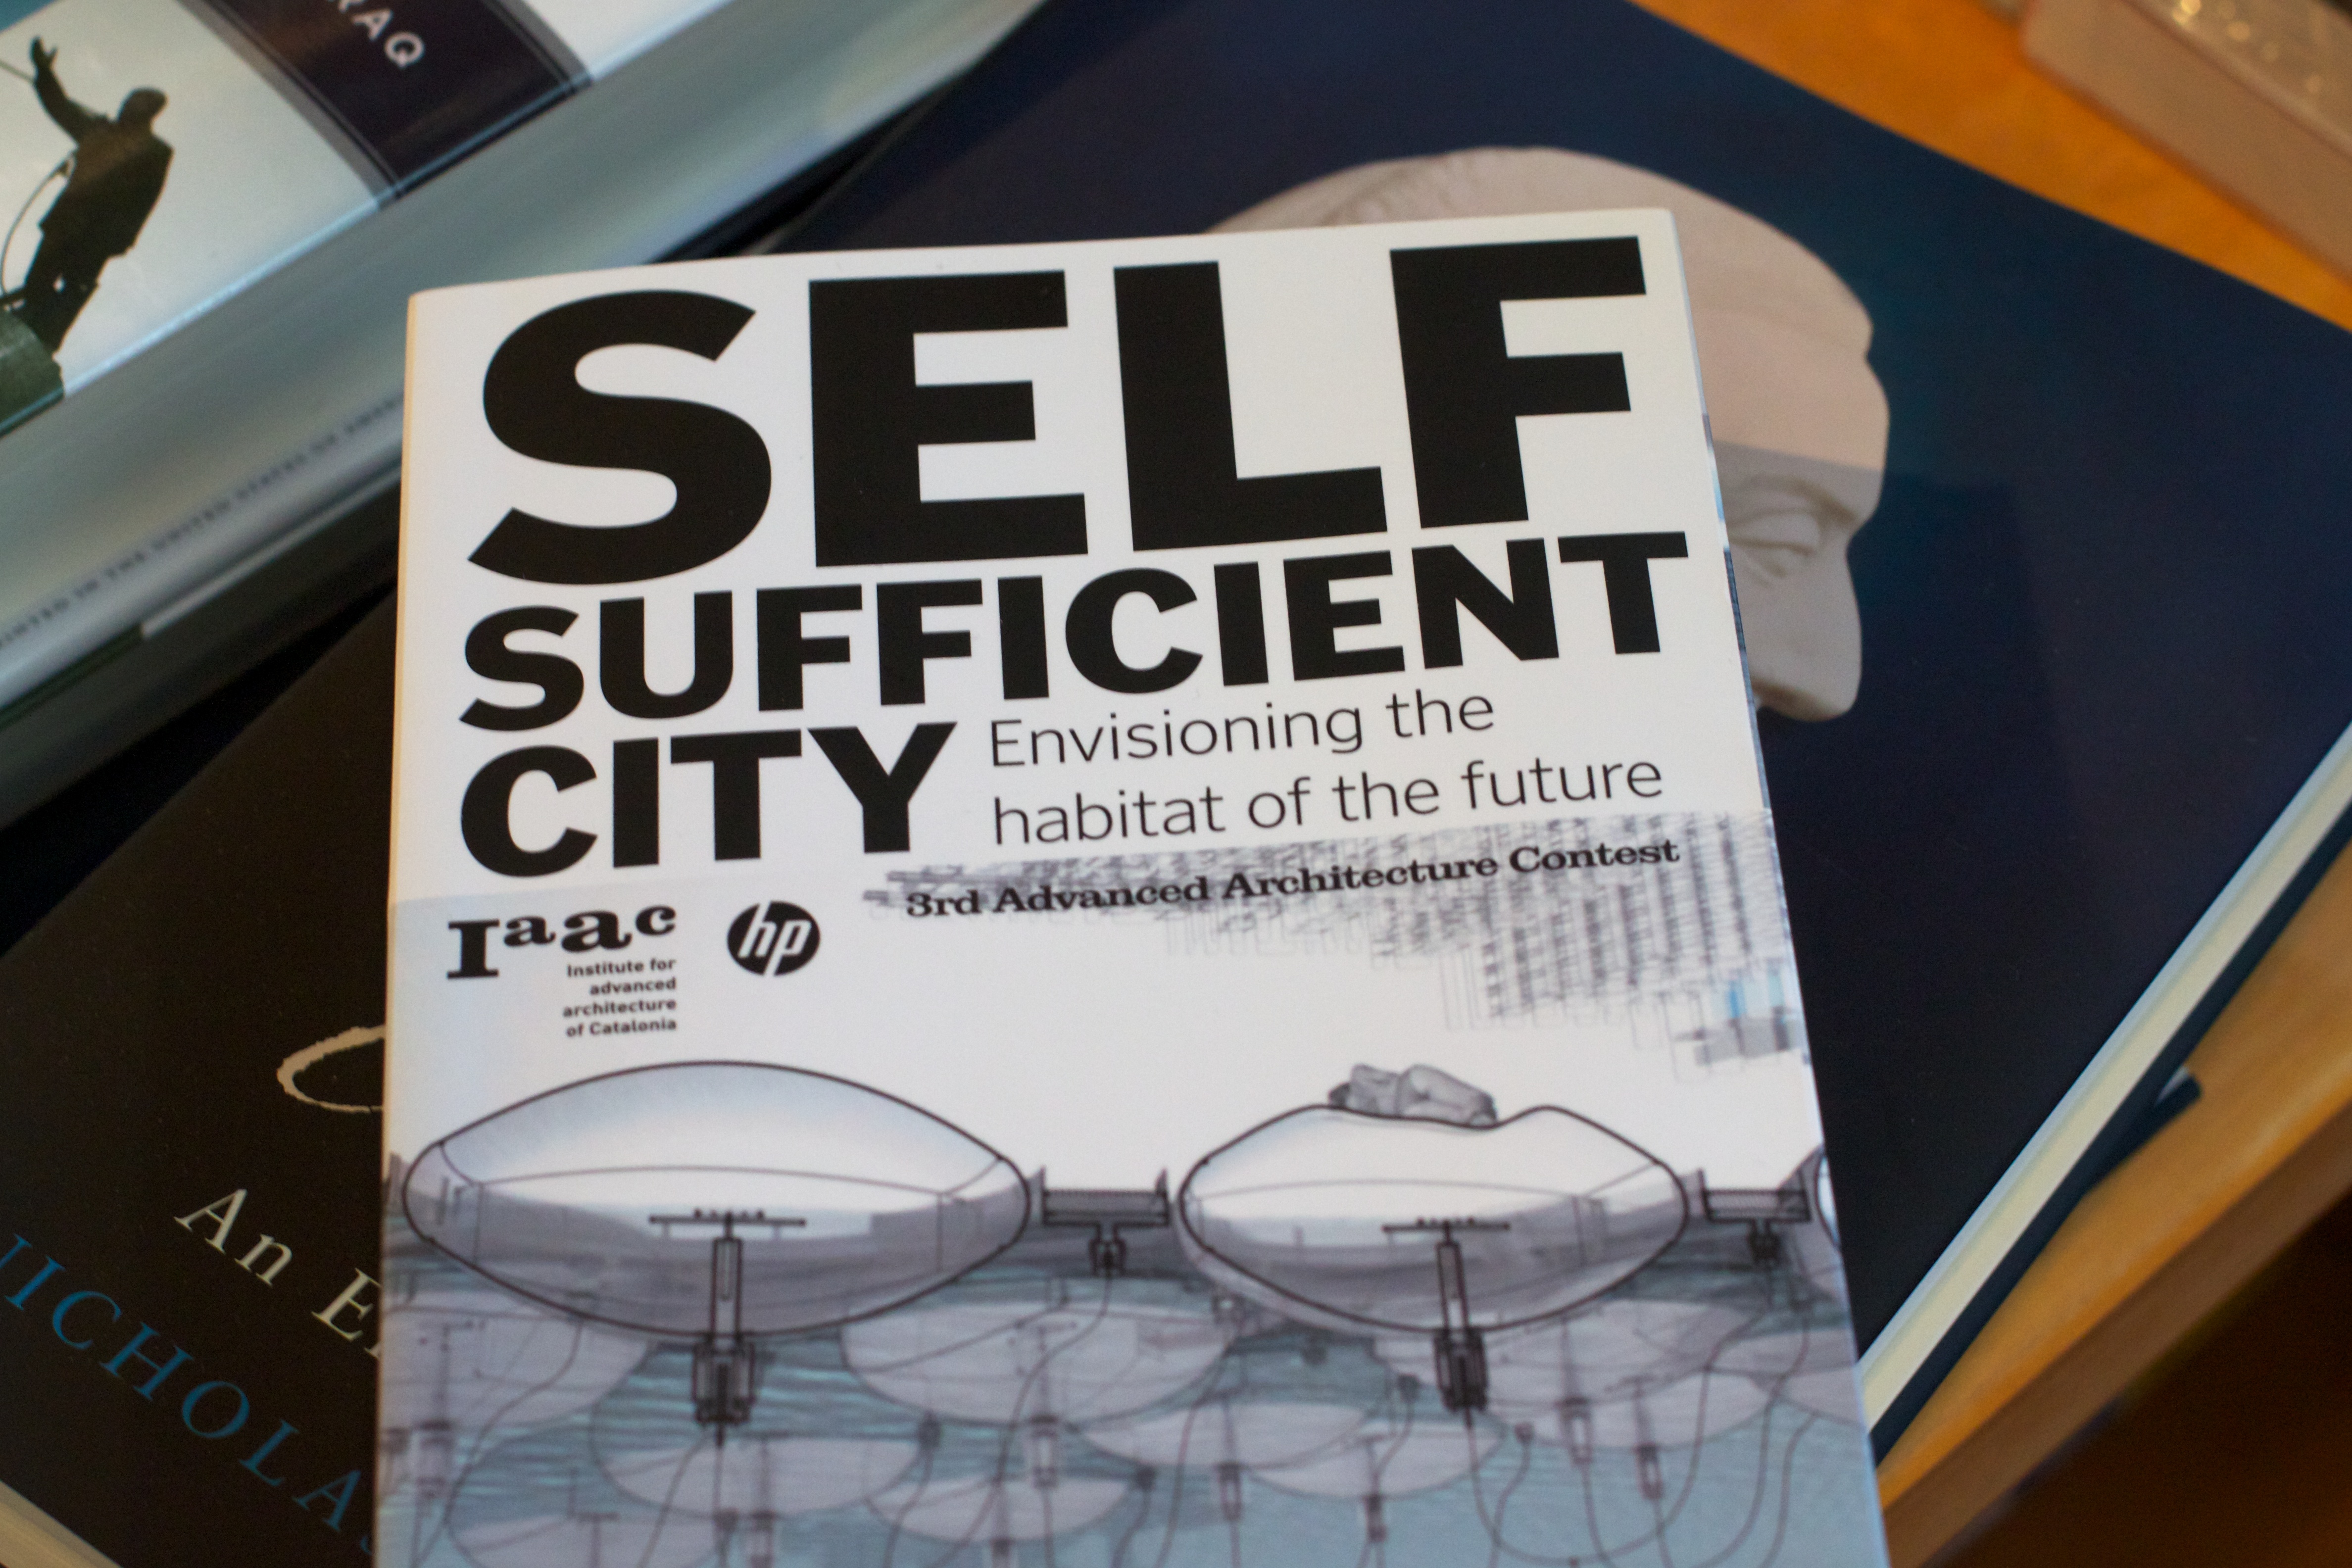
advertising, brand, design, nmcfuture